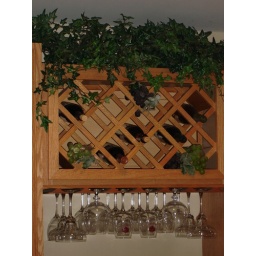
The wine and glass rack in the kitchen